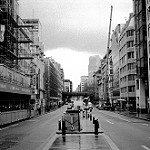
Scene: Outdoor